Miroir d'eau

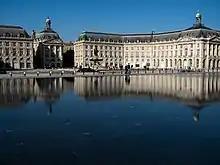
The Miroir d'eau in Bordeaux

The Miroir d'eau (Water Mirror) in Bordeaux is a reflecting pool covering . Located on the quay of the Garonne in front of the Place de la Bourse, it was built in 2006.